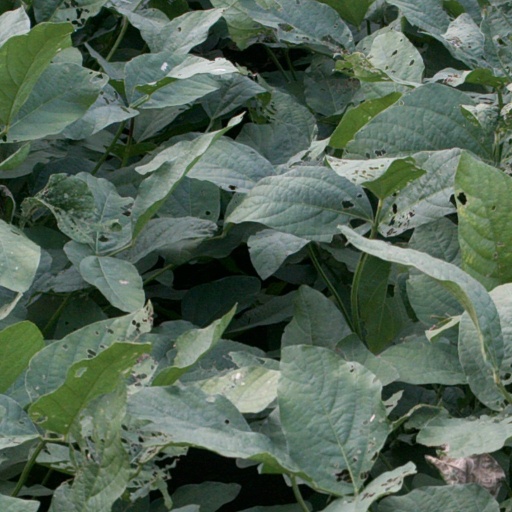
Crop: soybean